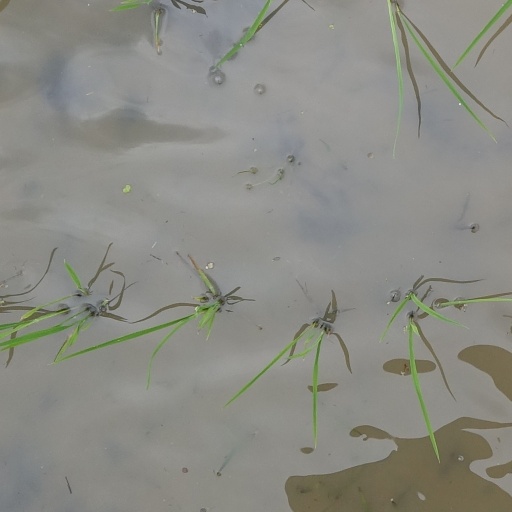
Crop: rice